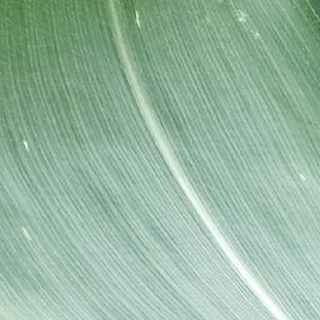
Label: healthy_corn